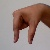
The image shows a hand gesture representing the letter 'Q' in Indian Sign Language.